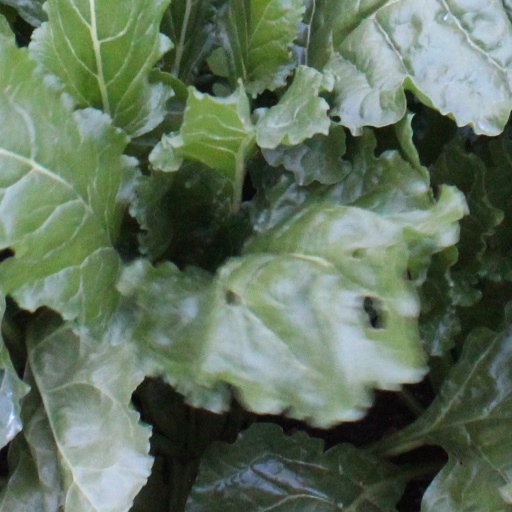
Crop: sugar beet